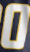
Number: 0